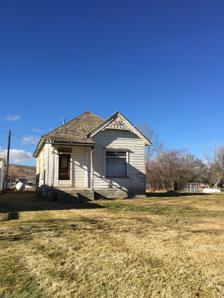
Building: Ezra Allred Cottage
Country: United States of America
Year built: 1890
Historic house in Idaho, United States United States historic place Ezra Allred Cottage U.S. National Register of Historic Places Show map of Idaho Show map of the United States Location 159 Main St., Paris, Idaho Coordinates 42°13′50″N 111°24′3″W / 42.23056°N 111.40083°W / 42.23056; -111.40083 Area less than one acre Built 1890 Architectural style Queen Anne MPS Paris MRA NRHP reference No. 82000259 Added to NRHP November 18, 1982 The Ezra Allred Cottage was listed on the National Register of Historic Places in 1982.  See also Ezra Allred Bungalow . [ why? ] It is a shiplap -sided small house with Queen Anne detailing in its porch and in its gable above its main window.  The listing includes also a granary . References